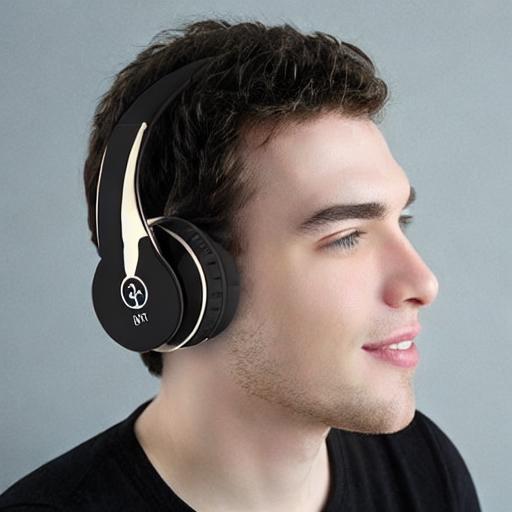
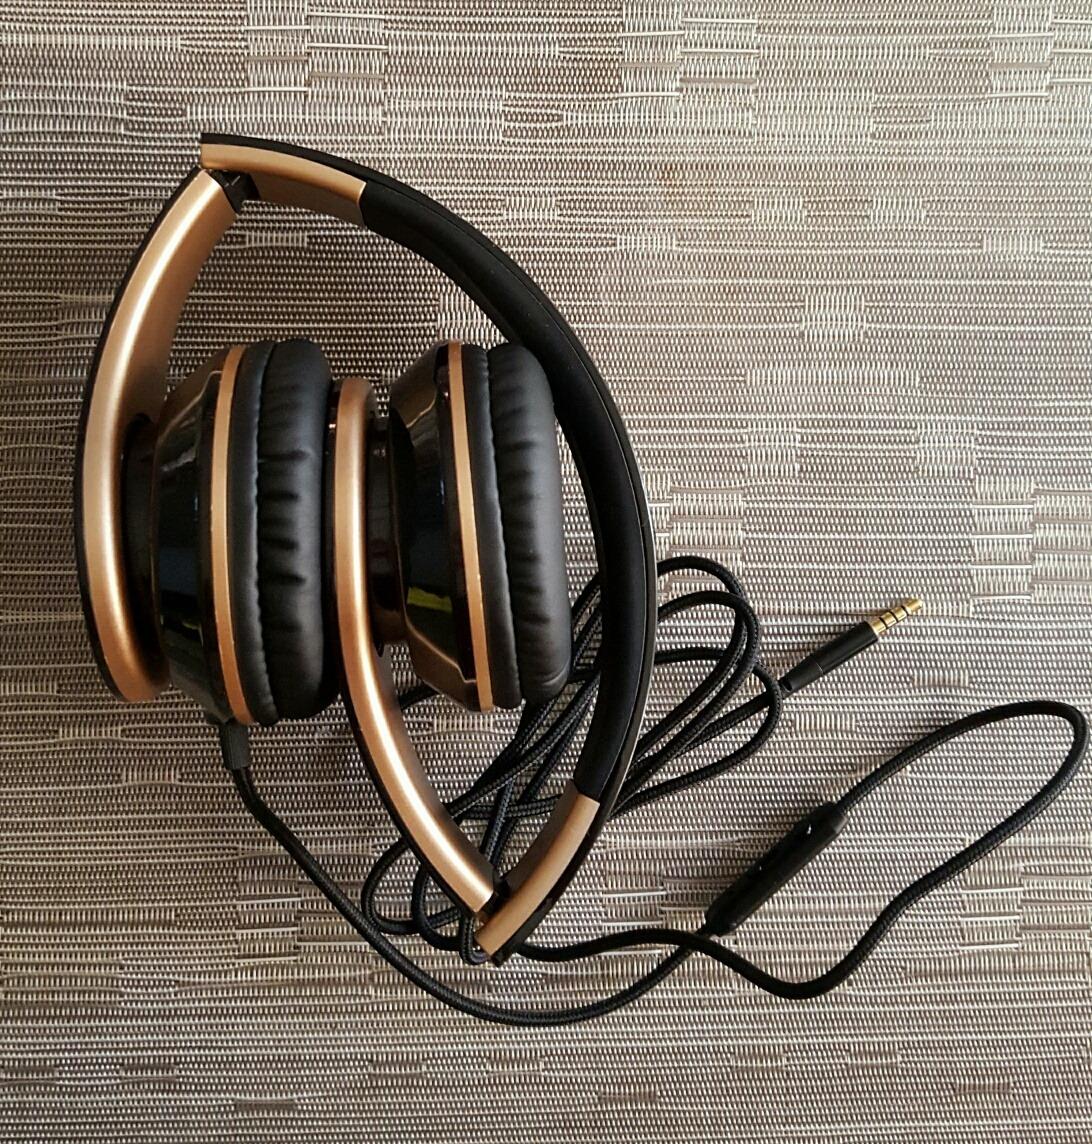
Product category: headphones
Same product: no